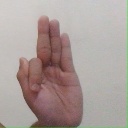
अक्षर: फ